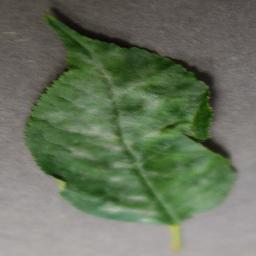
Label: Cherry___Powdery_mildew